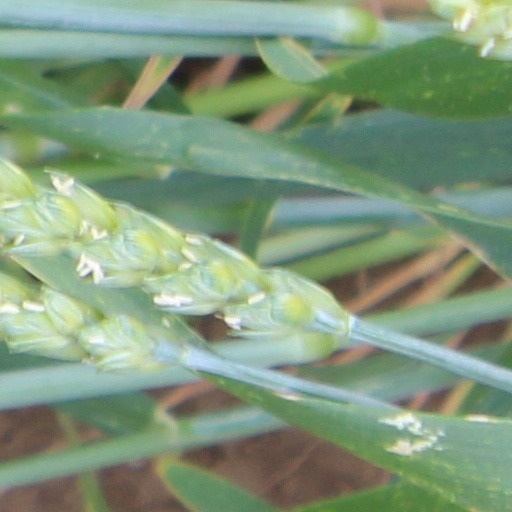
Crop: wheat